Chak (village)

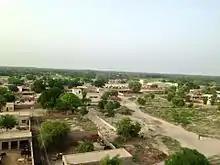
Chak 100 ML, aerial view

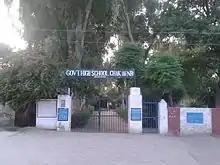
Chak147/148NB, school entrance.

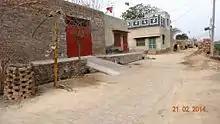
Chak 285 GB, view of a street.

Chak, a Punjabi word, is the land revenue settlement/assessment circle marking a contiguous block of land. The word Chak comes from Chakar referring to a wheel in Punjabi, specifically a wheel associated with a water well. Historically there was one water well allotted per village and every village number allotted as per water-well wheel. Now the individual chak circles have come to be associated with the name of the village founded within the revenue circle. Chak circles are based on the British Raj era revenue collection system. To enhance the government revenue during the British Raj, new canals were built to bring the barani (rainfed) areas under cultivation by introducing the irrigation to the bangar (upland) areas of Punjab region. Block of contiguous land irrigated by the specific Rajwaha (artificial water channel) were given a unique "chak" number each. The migrant farmers were brought in to settle those newly irrigated areas around the core of new villages [which started out as "dhanis"]. Those new villages were called by the same name as their corresponding irrigation circle "chak" number. The government left it to those residents to give "chaks" a proper village name later. In due time, the term ""chak"" became synonymous with the term ""village"". In Punjab, the Chaks were the Punjab Canal Colonies which were given a number. Earlier their equivalent subdivisions used to be the Subah or Taraf, Pargana or Mahal, Mauza or Pir system, which was replaced by the administrative divisions of India after the partition of India in 1947, though the Chak as name of villages still continues in the former Punjab Canal Colonies.